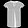
Label: Shirt